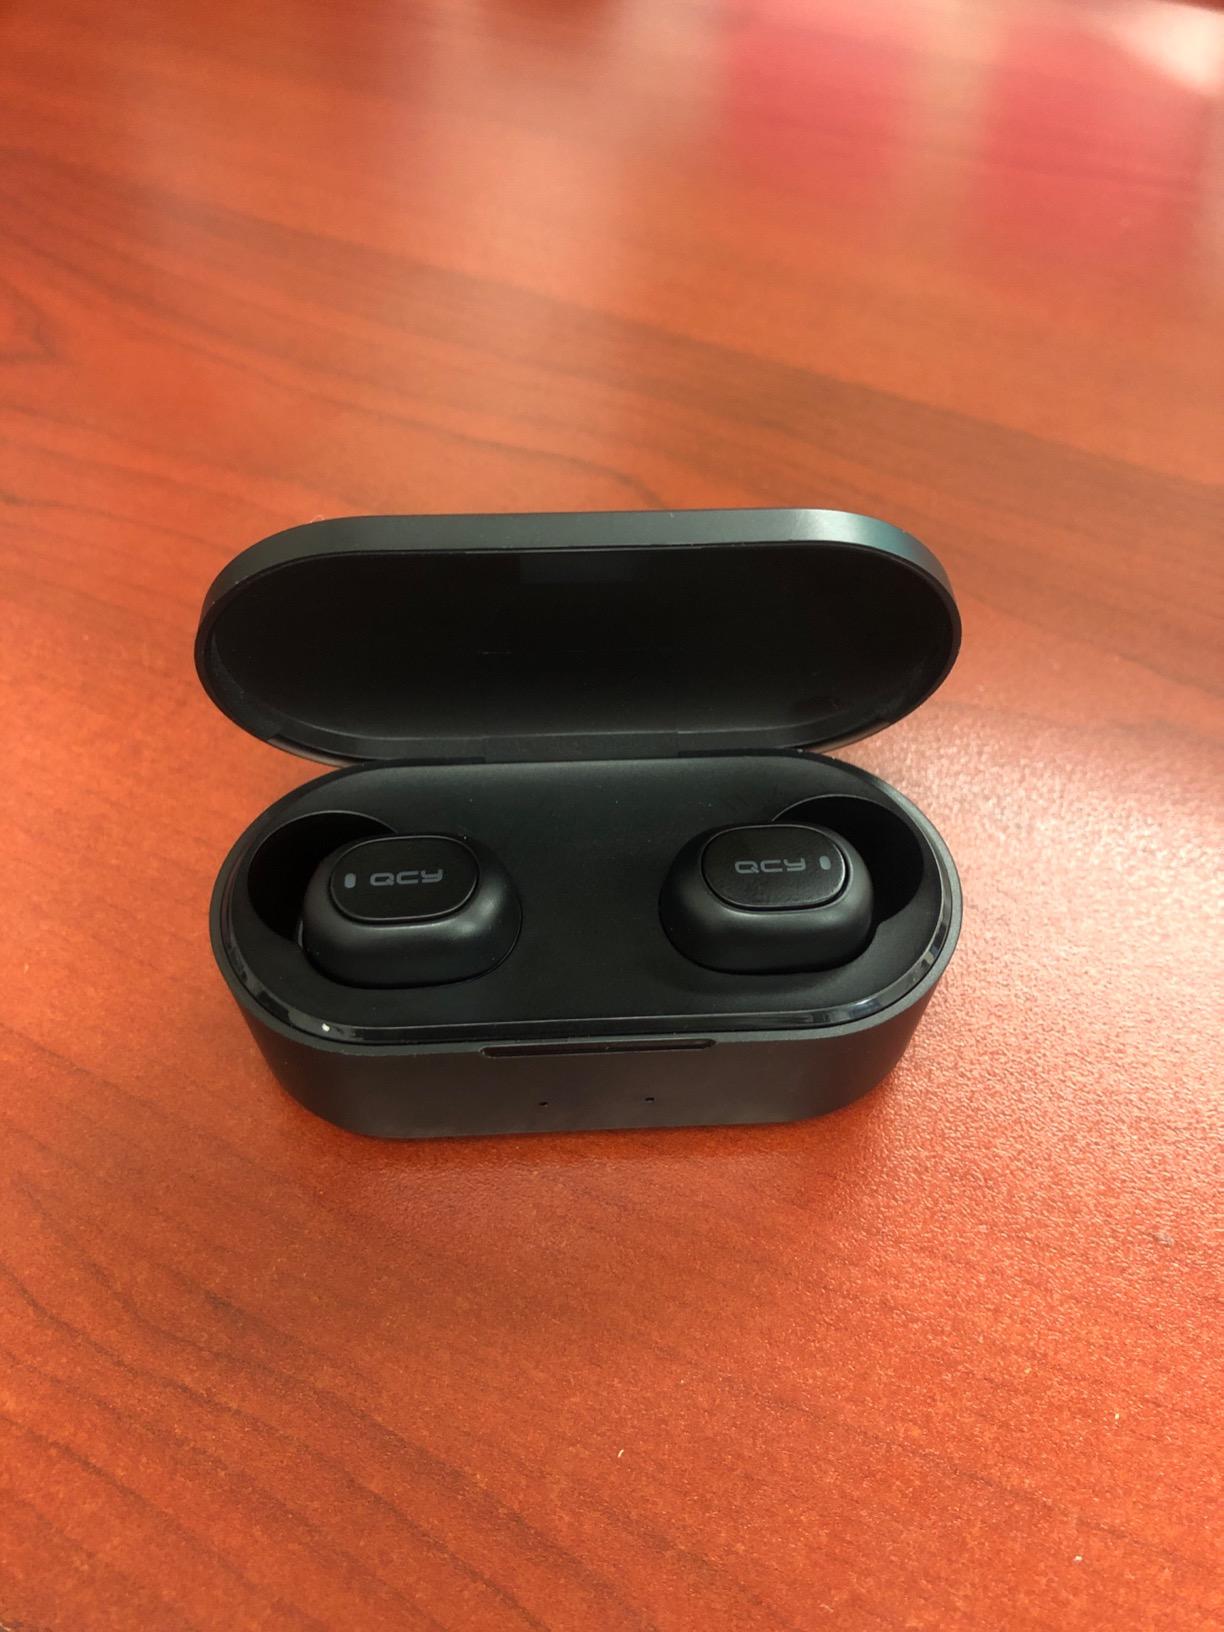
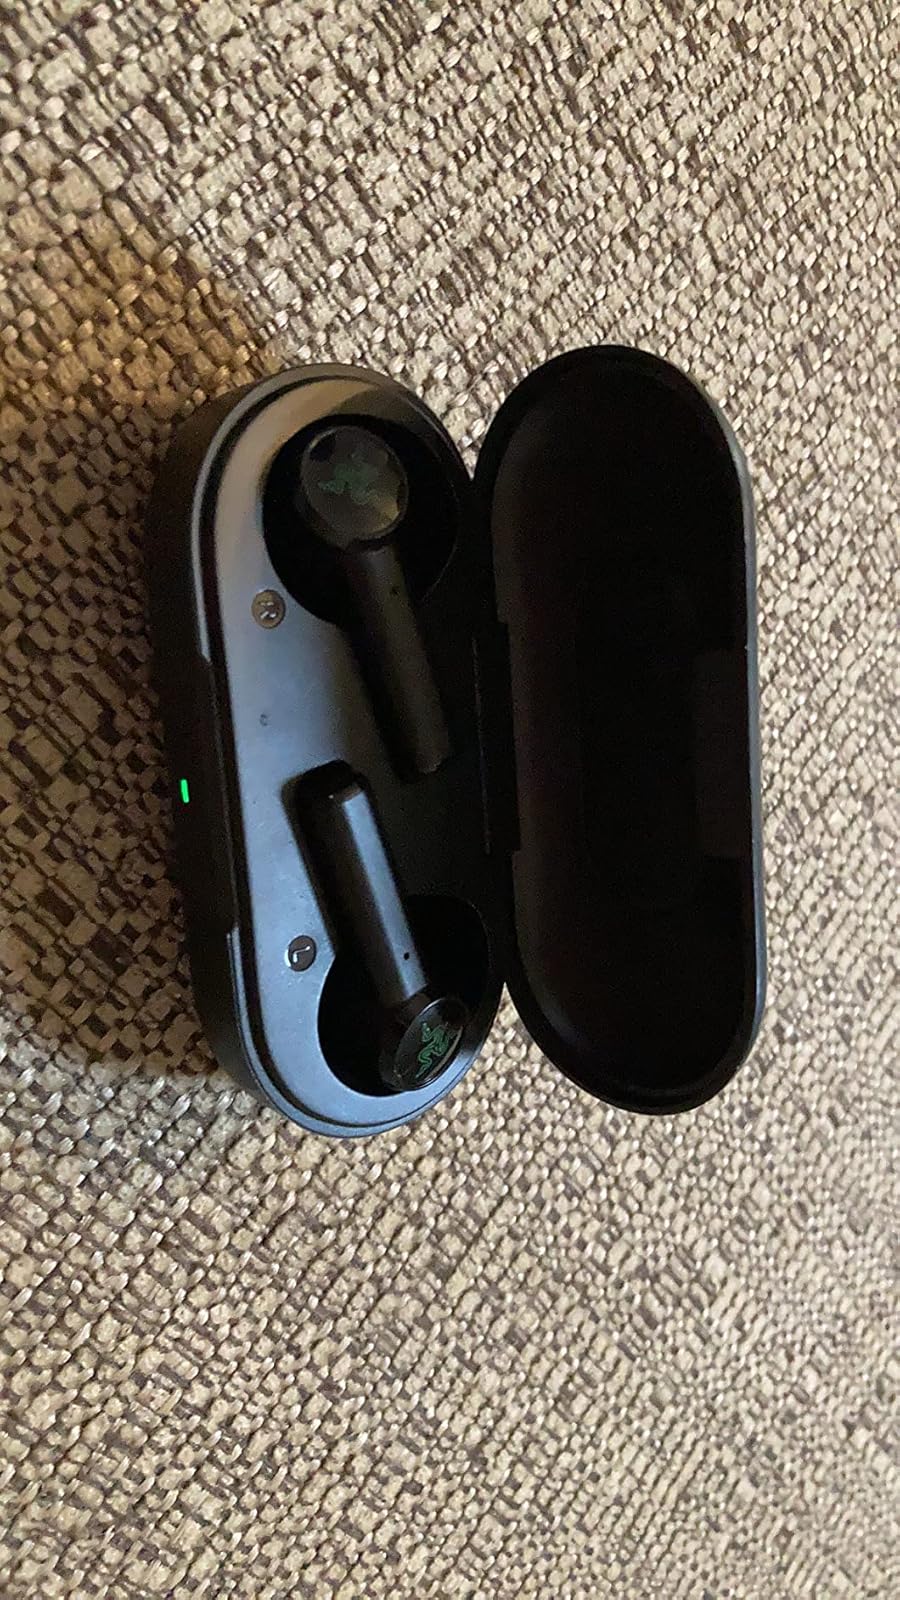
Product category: earbuds
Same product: no